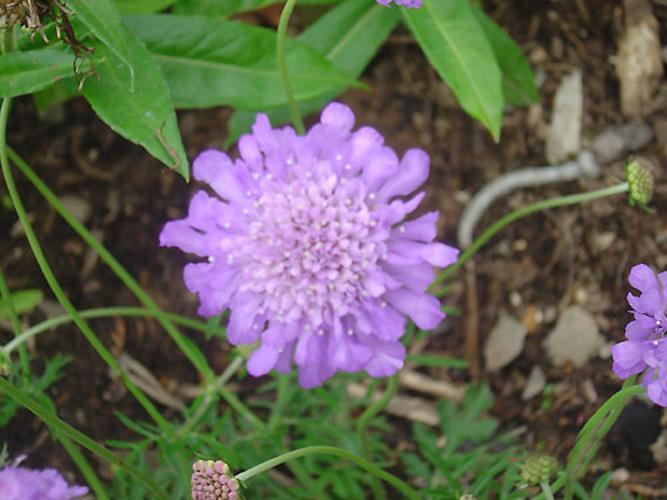
Label: pincushion flower